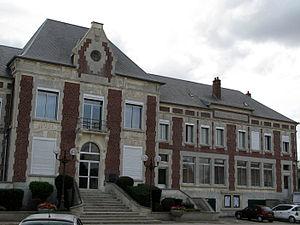
Combles est une commune française située dans le département de la Somme, la région Hauts-de-France et sur le Circuit du Souvenir.